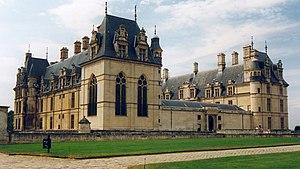
Le château d'Écouen
Les maisons d'éducation de la Légion d'honneur sont des établissements scolaires secondaires français créés par Napoléon Iᵉʳ. C'est à l'origine une œuvre sociale destinée à prendre en charge l'éducation de jeunes filles pauvres ou orphelines de guerre, dont les parents, grands-parents ou arrière-grands-parents ont mérité la Légion d'honneur.
La forêt d'Écouen est un massif forestier de 105 hectares situé dans le Val-d'Oise, à 15 km au nord de Paris. Elle constitue l'écrin du château d'Écouen, devenu en 1977 musée national de la Renaissance.
L’architecture de la Renaissance, née en Italie, a gagné progressivement tous les autres pays d'Europe entre le début du XVᵉ siècle et le début du XVIIᵉ siècle. Elle procède d'une recherche consciente et de l'assimilation d'éléments historiquement authentiques de la pensée et de la culture matérielle des Grecs et des Romains. En effet, l'époque antique apparaît aux érudits italiens de cette période comme l’apogée de tous les arts. Pourtant, ils ne cherchent pas à simplement l’imiter, mais à s’en inspirer pour l’égaler, voire la surpasser. Ce retour à l’Antiquité est appelé « hellénisme ».
Alain Brandenburg, dit Erlande-Brandenburg, né le 2 août 1937 à Luxeuil et mort le 6 juin 2020 à Paris, est un conservateur et historien de l'art français.
Le département du Val-d'Oise est une ancienne terre de tournage. Plus de 1000 œuvres audiovisuelles ont été tournées dans le département du Val-d'Oise depuis 1901, dont plus de 400 depuis 1950. Selon ces documents, le premier film tourné est Patineurs sur le lac d’Enghien, et le 1000ᵉ est Pauvre Richard, tourné en 2011. La multitude de tournages s'expliquerait notamment par la variété de paysages disponibles tant par les conditions fiscales avantageuses de tournage liées à la proximité avec Paris.
L'édit d'Écouen est un acte promulgué par le roi de France Henri II le 2 juin 1559 afin de réprimer sévèrement l'hérésie calviniste. Il est pris avant le début des guerres de religion du XVIᵉ siècle, et aura une influence certaine sur le déclenchement de celles-ci.
Le pays de France, plaine de France ou Parisis, est une région naturelle située dans la région administrative Île-de-France au nord de Paris. C'est essentiellement une plaine limoneuse consacrée à la grande culture céréalière, dont la partie méridionale est englobée dans la banlieue nord de Paris et est fortement urbanisée. On y trouve également l'aéroport Roissy-Charles-de-Gaulle.